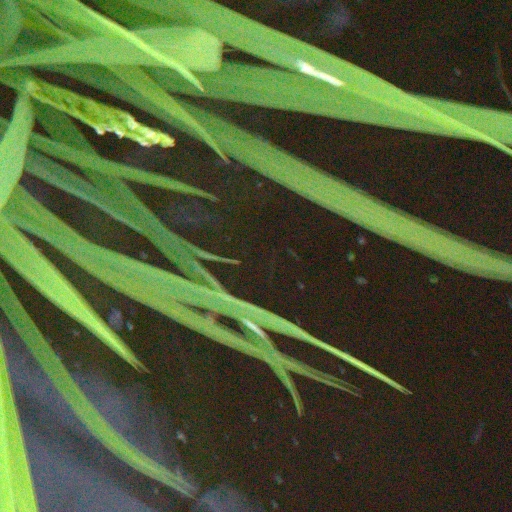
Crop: rice